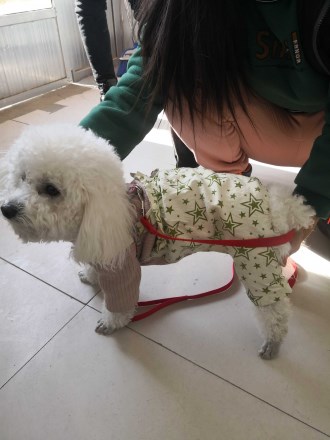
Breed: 3083-n000117-Bichon_Frise